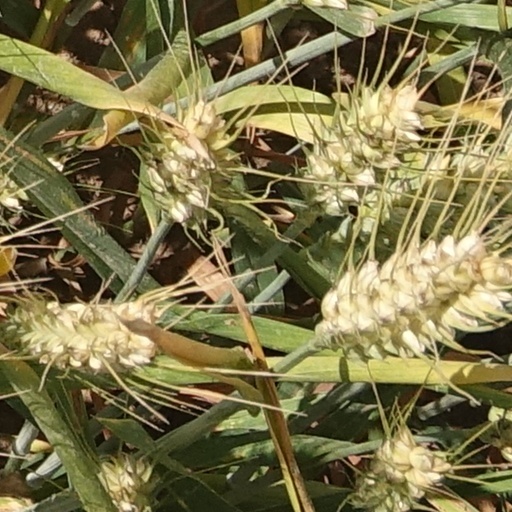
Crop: wheat